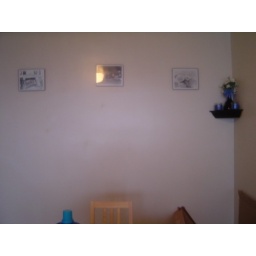
wall above kitchen table see the top of the chair